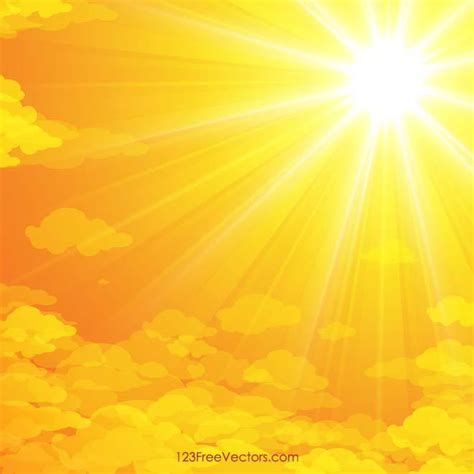
Weather: sun or clear